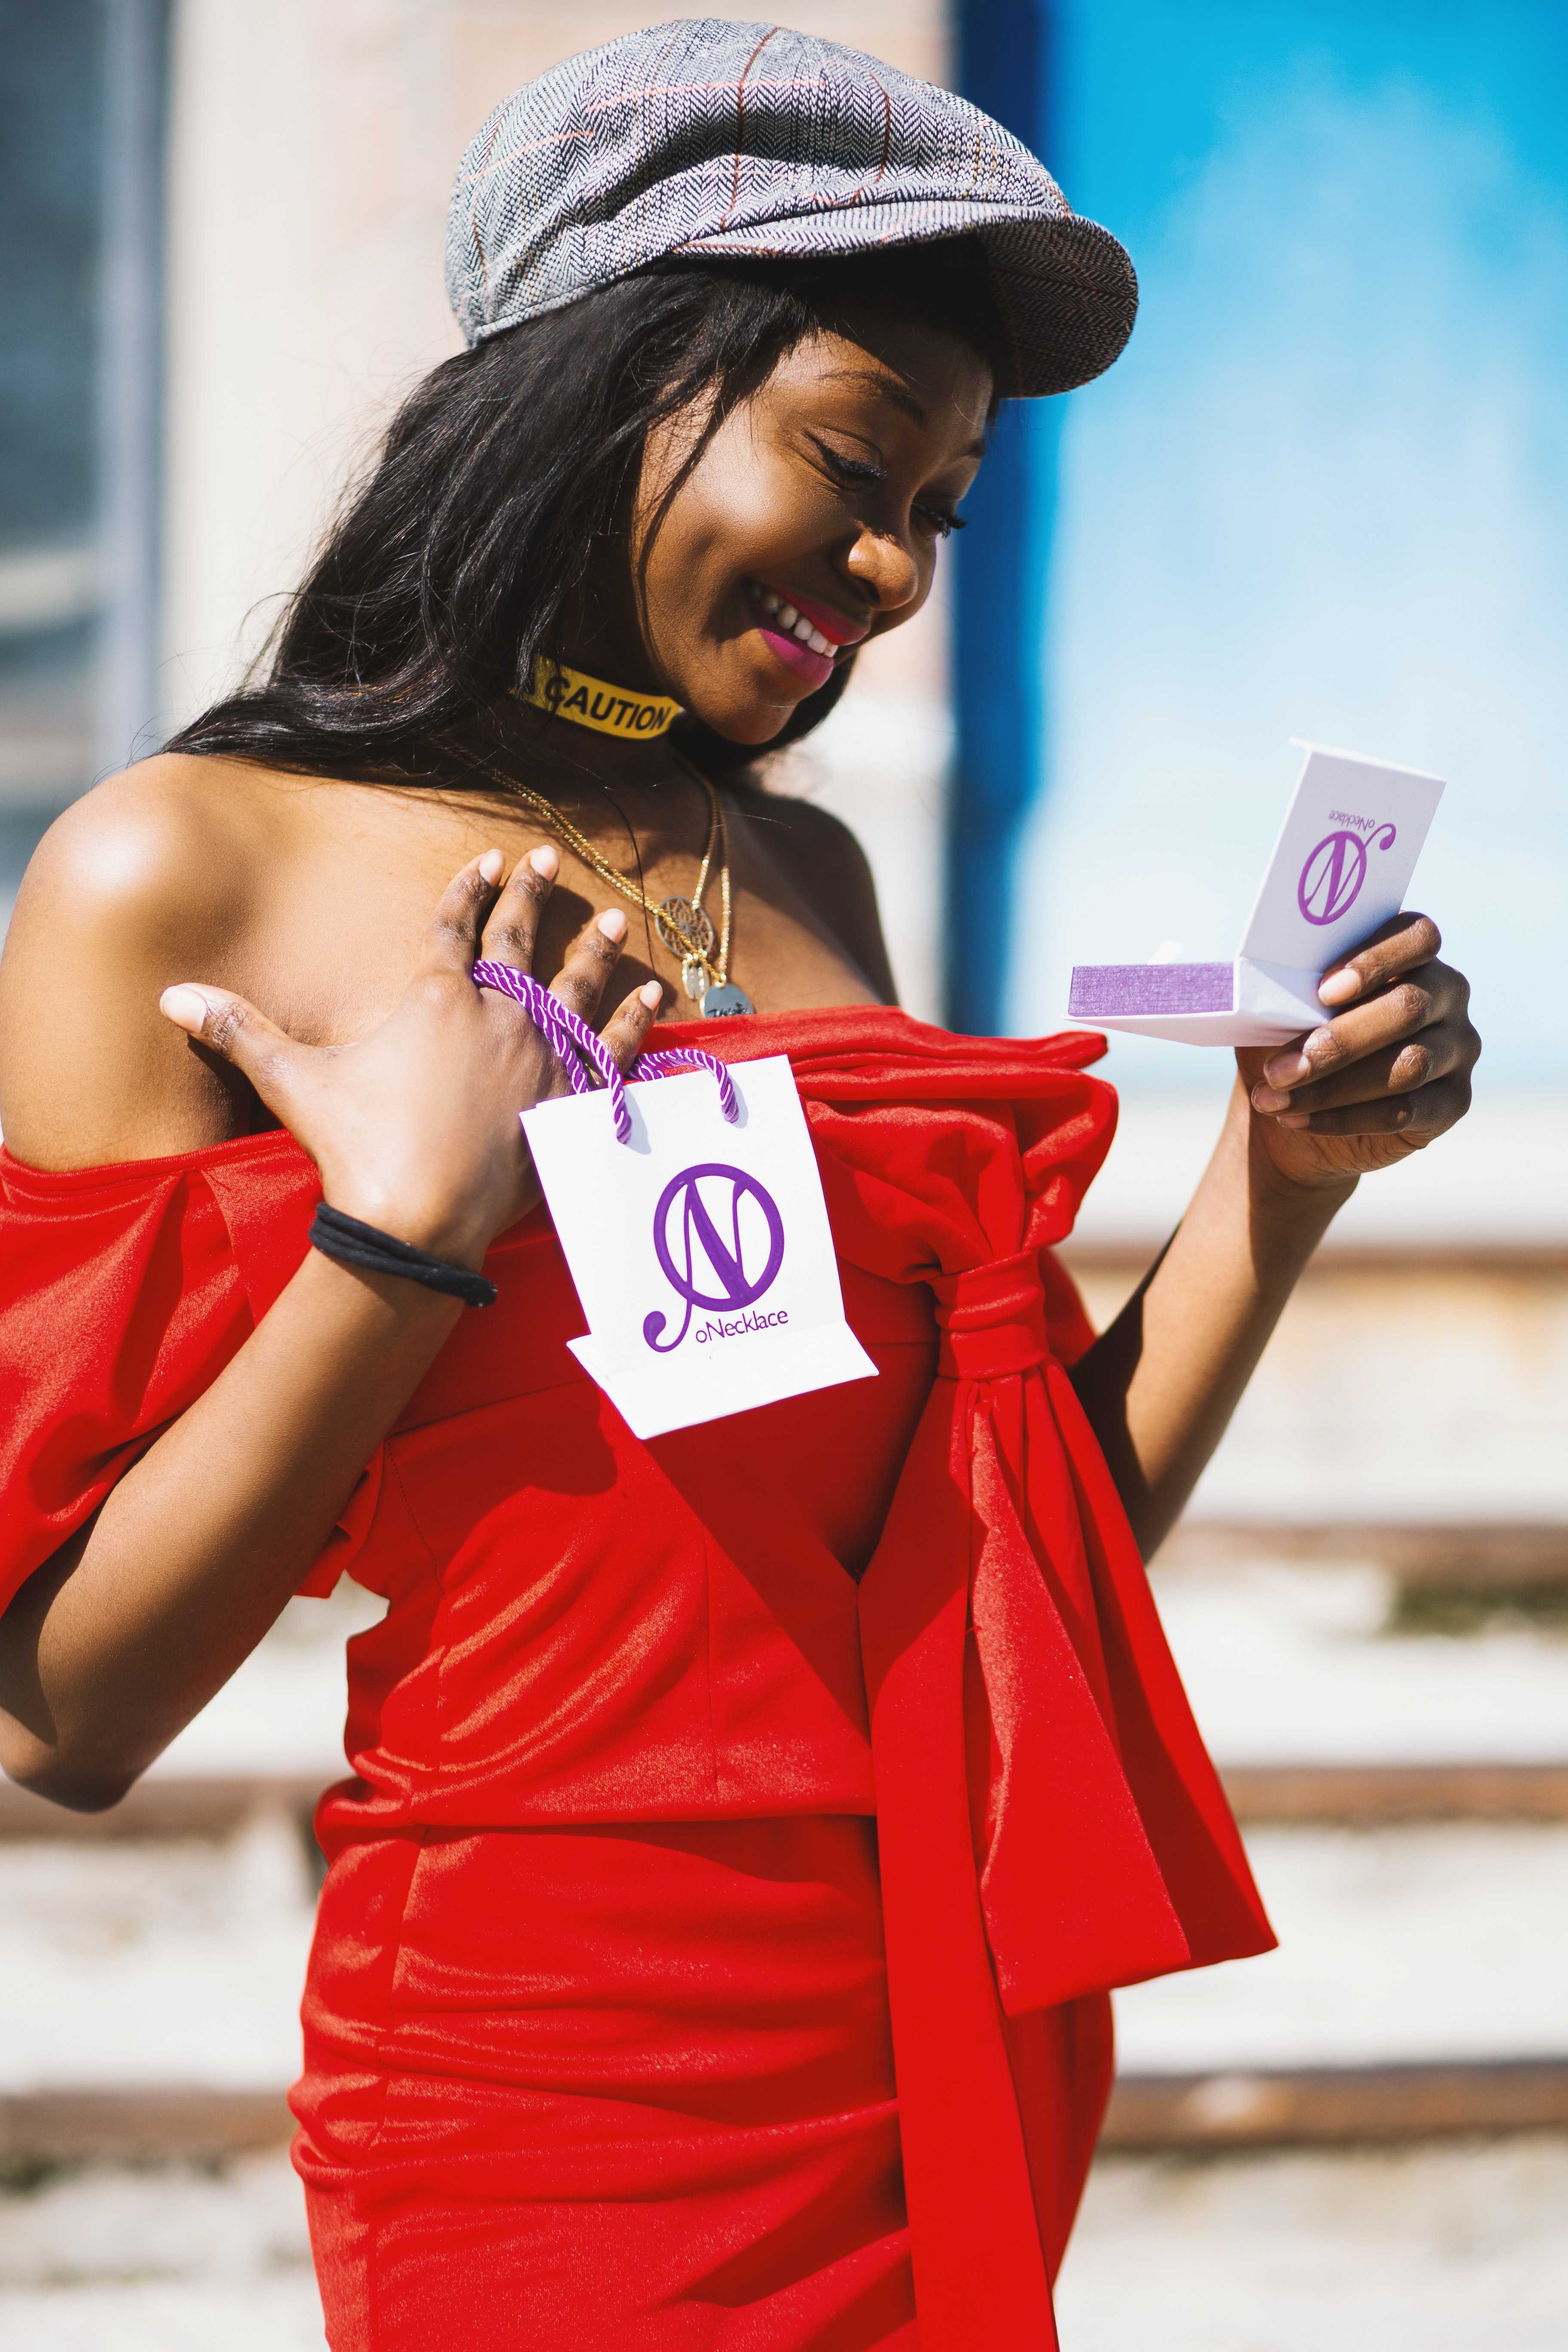
red, pink, street fashion, beauty, fashion, photo shoot, photography, dress, model, smile, magenta, fashion design, selfie, style